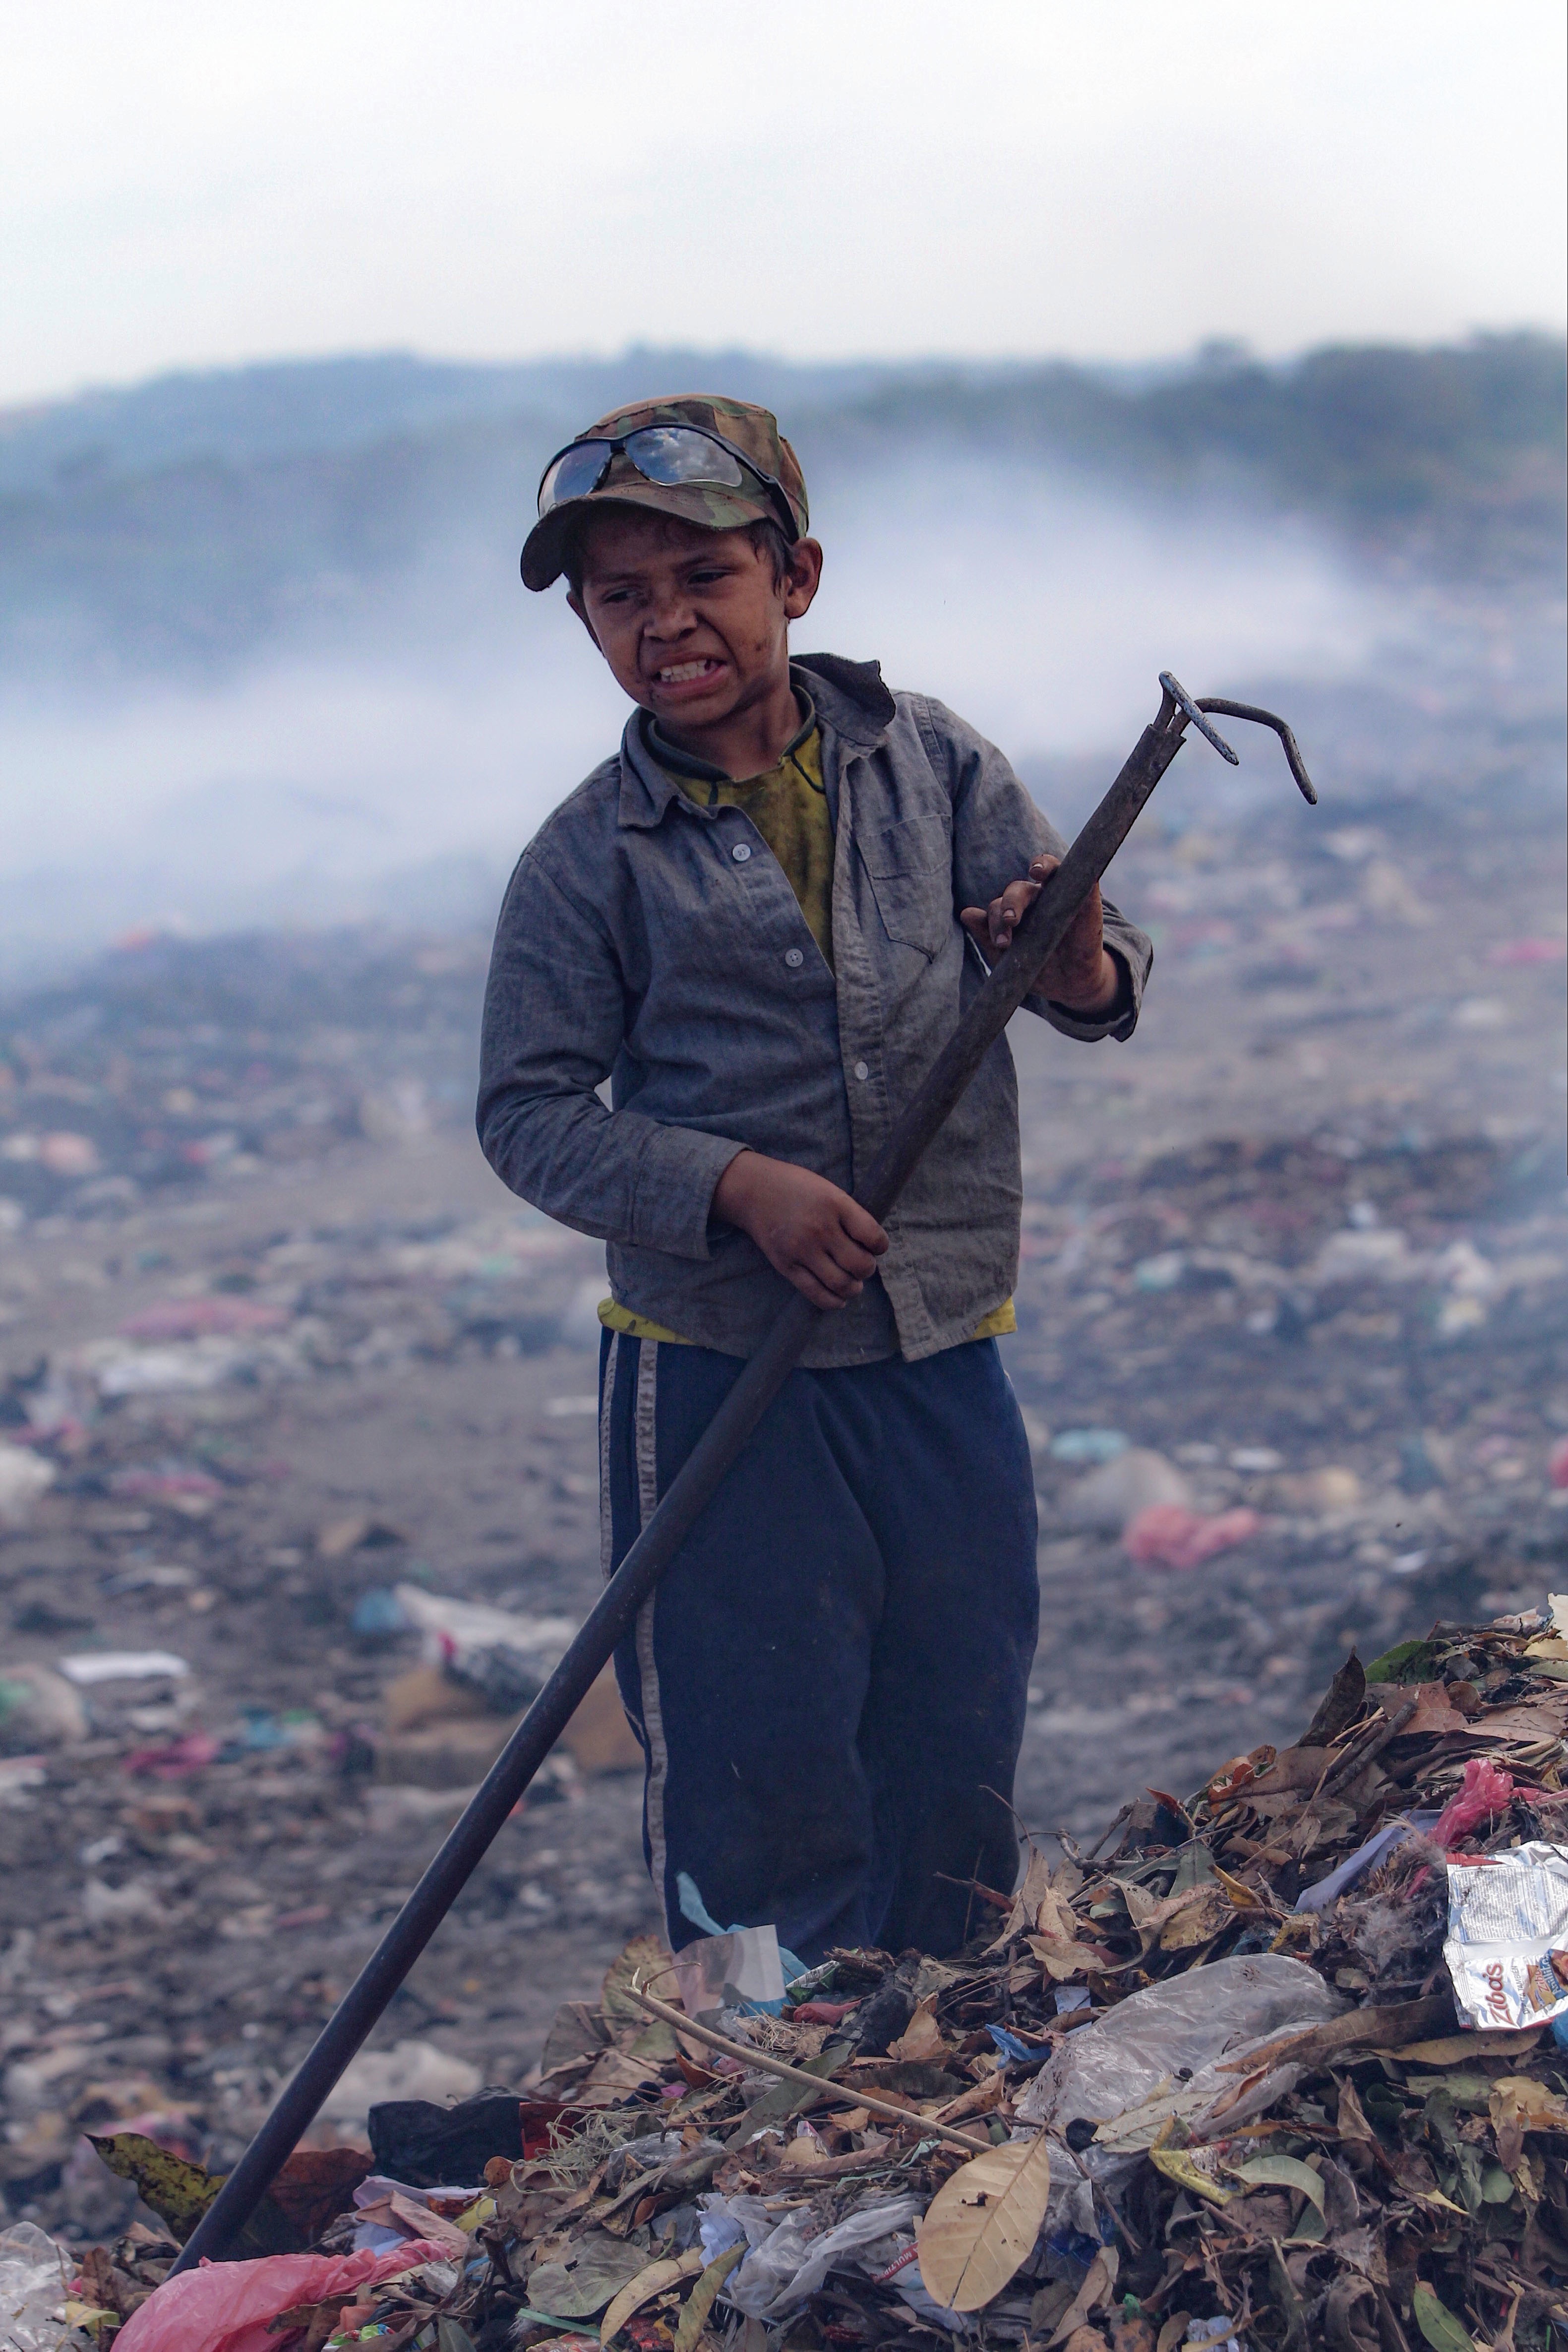
walking, mountain, adventure, summit, mountaineering, geology, mountainous landforms